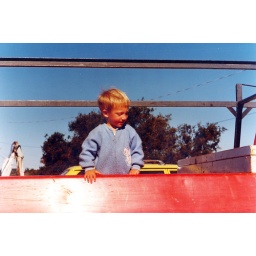
Riding in the red truck. Check out the yellow station wagon behind me and the backhoe, which dad still uses.